Johanna Bordewijk-Roepman

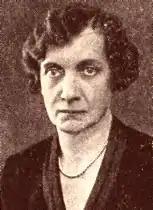
Photograph of Johanne Bordewijk-Roepman

Johanna Bordewijk-Roepman (4 August 1892 – 8 October 1971) was a Dutch composer. She was born in Rotterdam, and began composing in 1917 without formal instruction. In 1937, she studied orchestration with Eduard Flipse and became successful as a composer in the 1940s and 1950s.